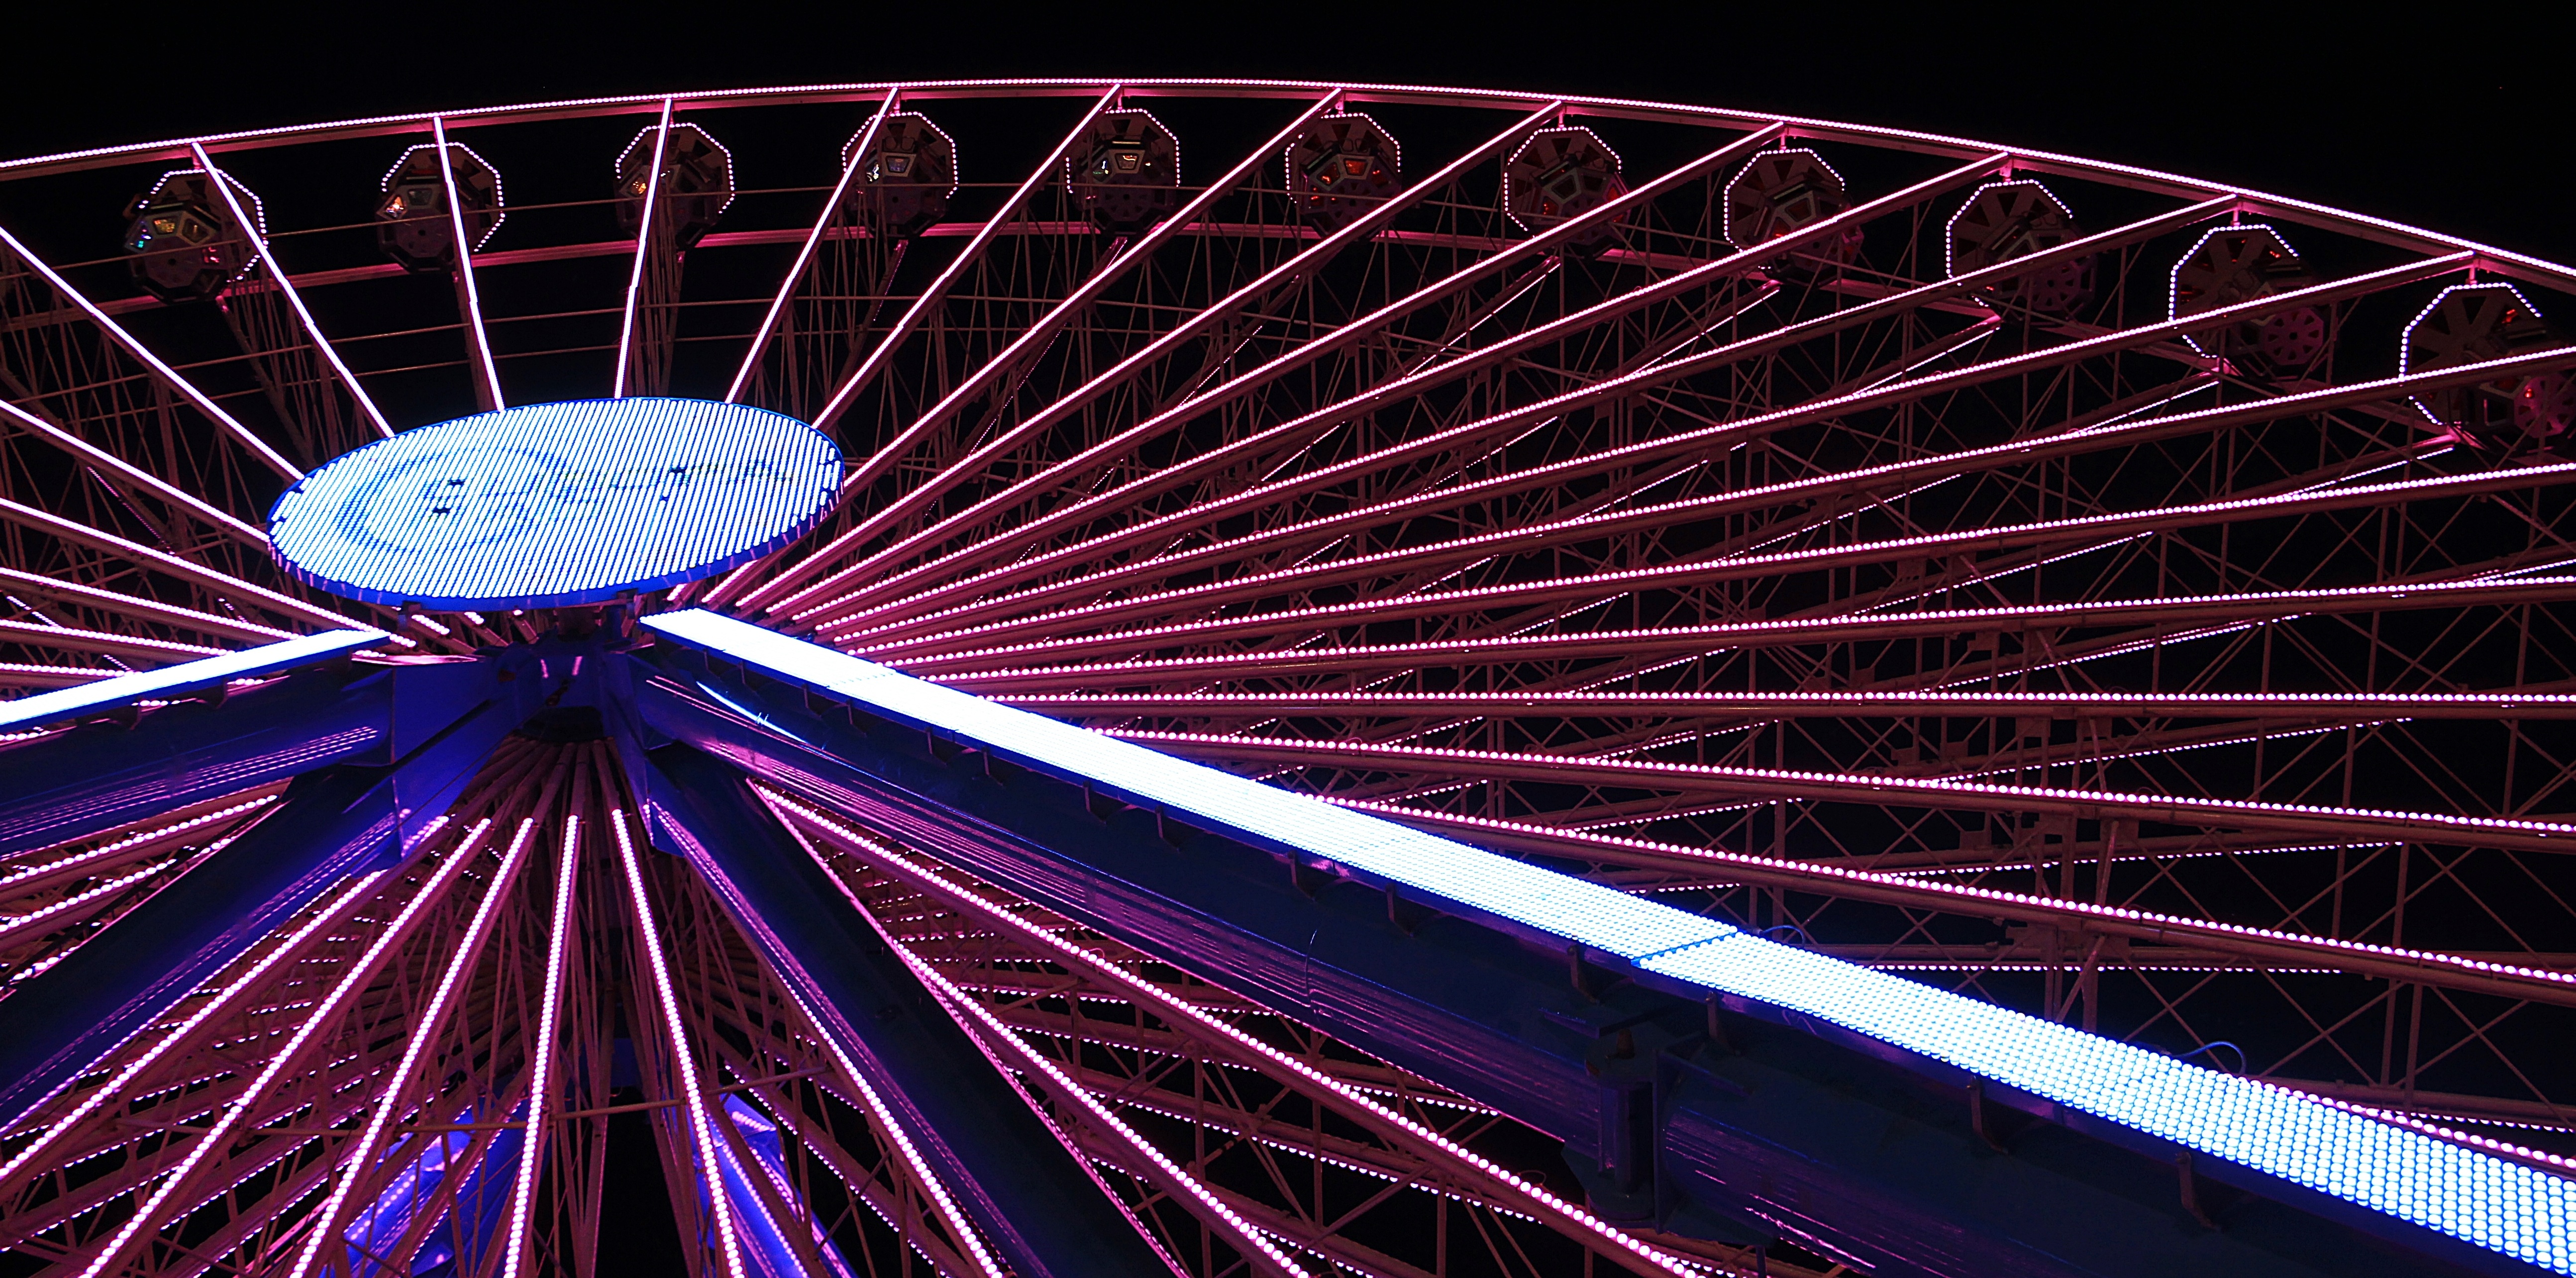
light, night, wheel, perspective, dark, recreation, evening, ferris wheel, amusement park, color, romance, romantic, ride, carousel, darkness, attraction, colorful, leisure, lighting, fairground, lights, fun, symmetry, joy, tourist attraction, gondolas, shape, fair, entertainment, pleasure, abendstimmung, folk festival, hustle and bustle, year market, carnies, outdoor recreation, geographical feature